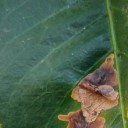
Label: Miner